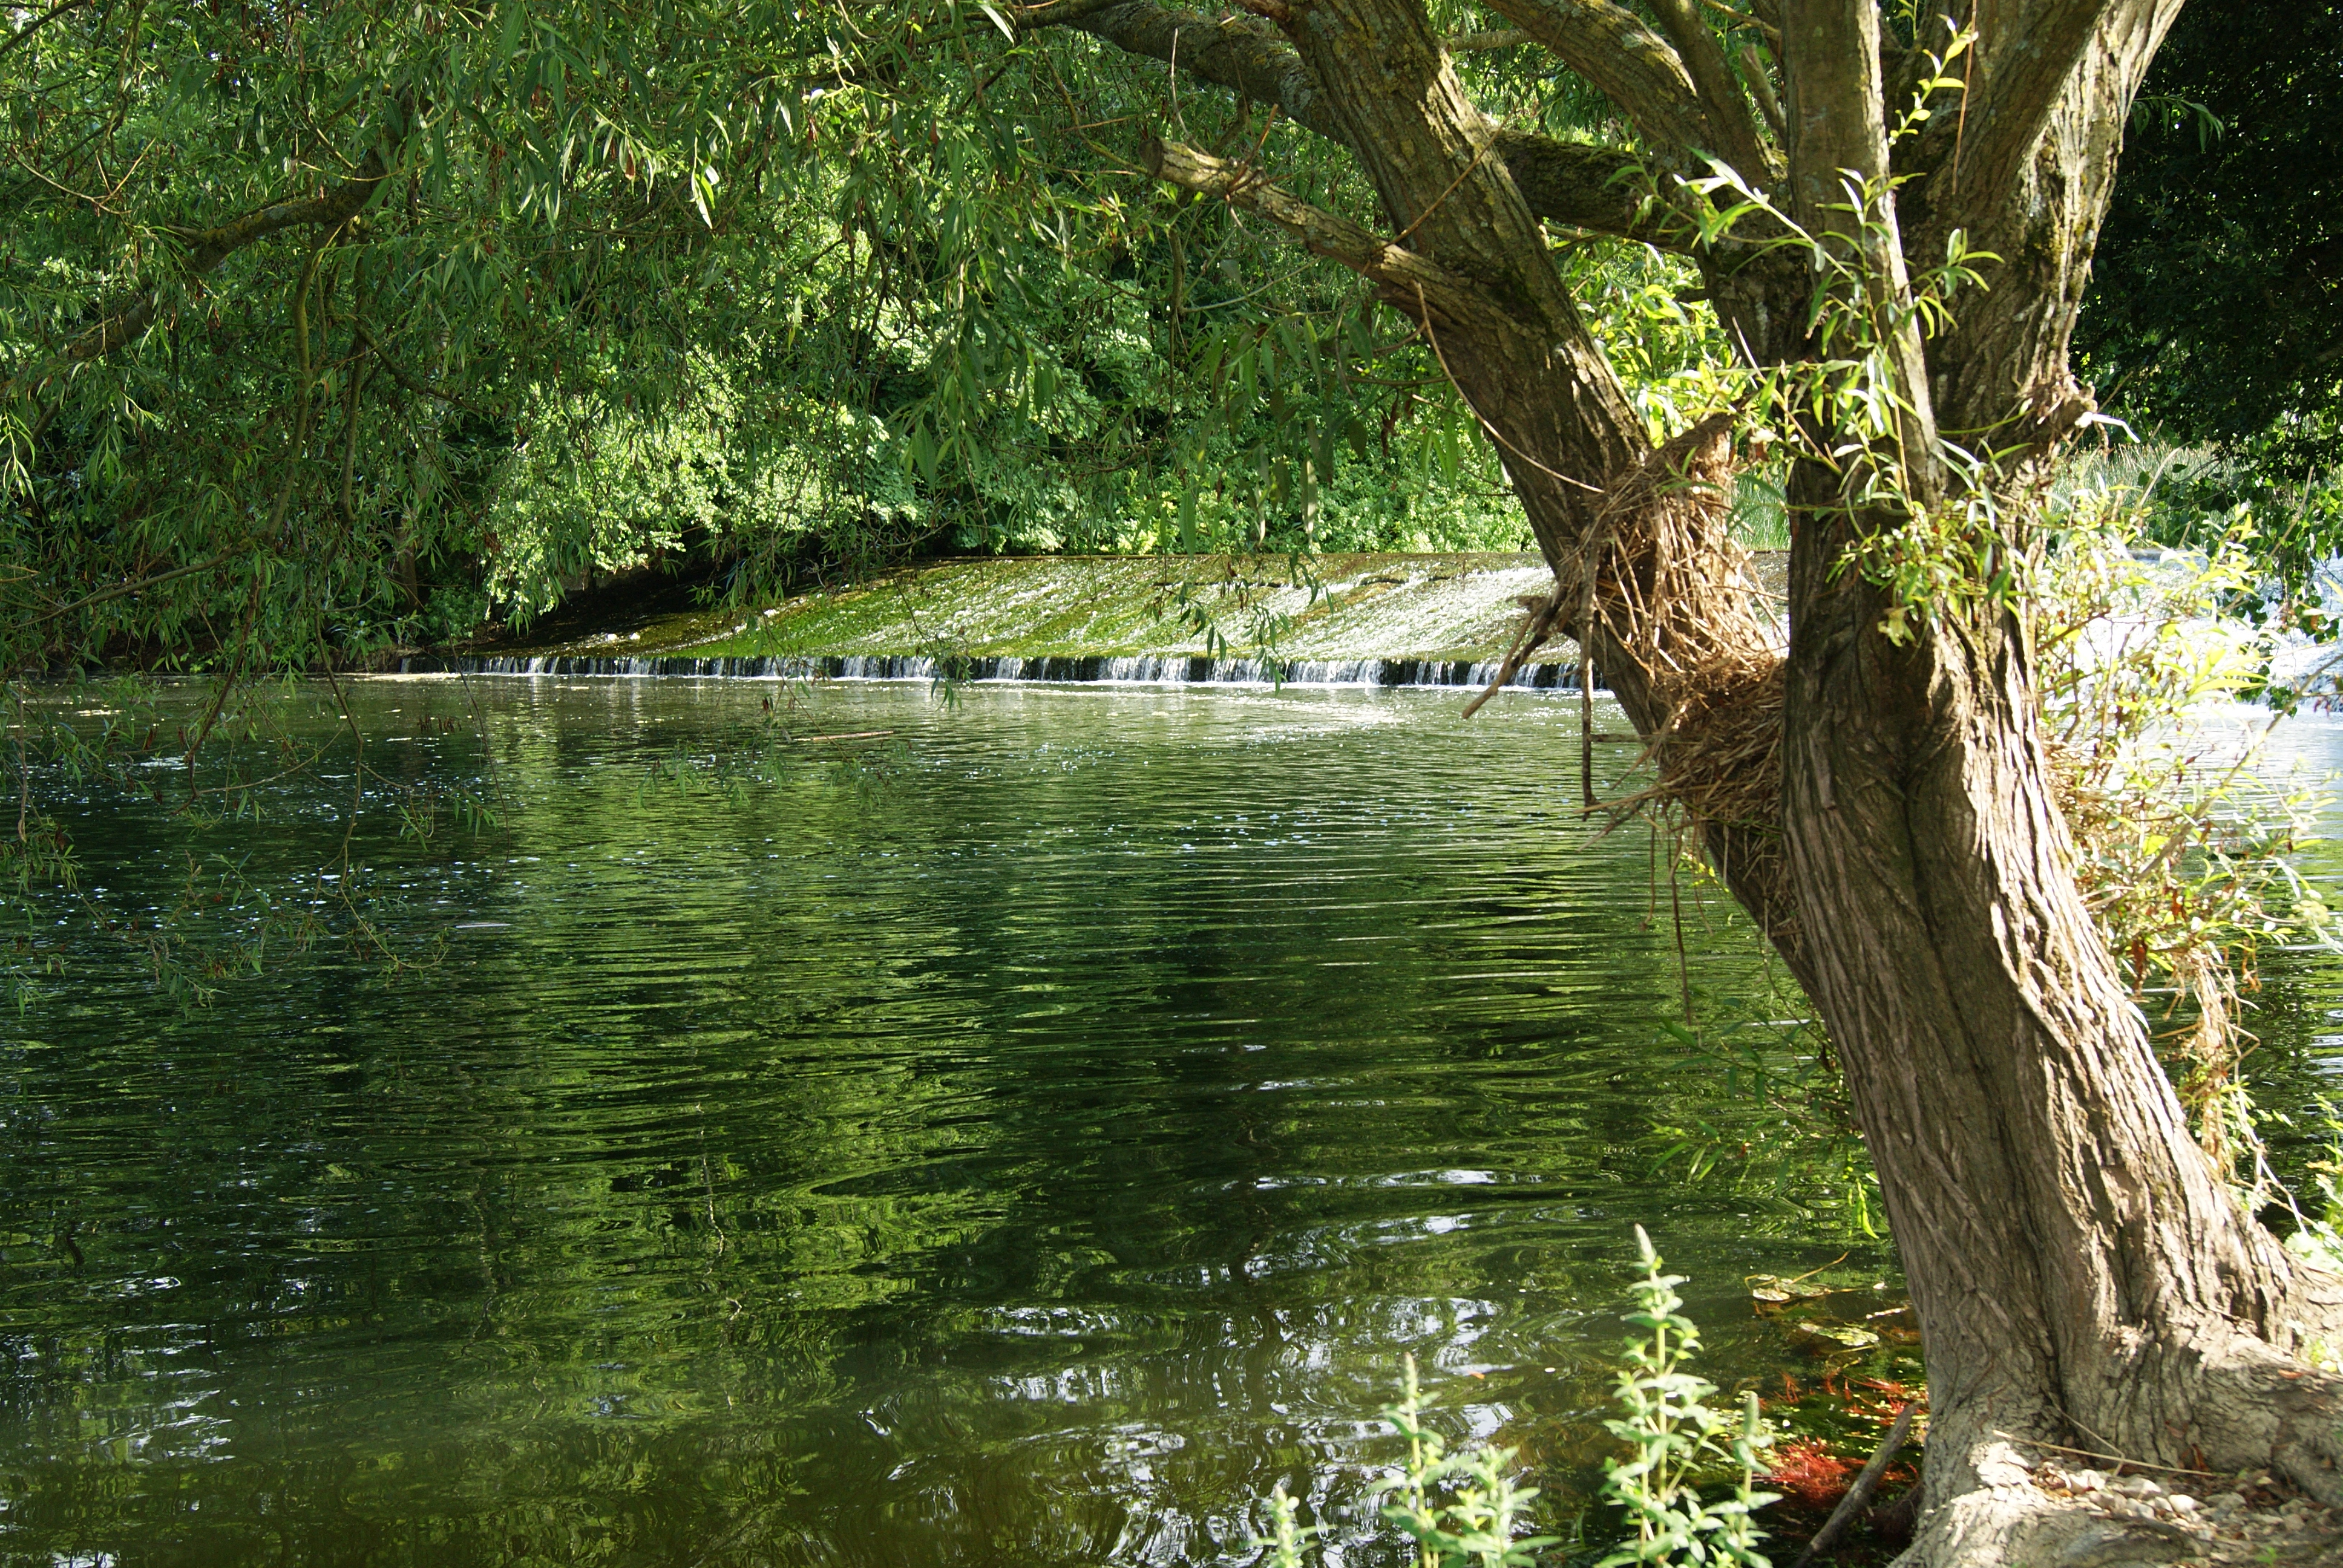
tree, water, nature, forest, leaf, flower, lake, river, pond, stream, jungle, botany, waterway, body of water, rainforest, wetland, woodland, habitat, ecosystem, natural environment, woody plant, riparian forest